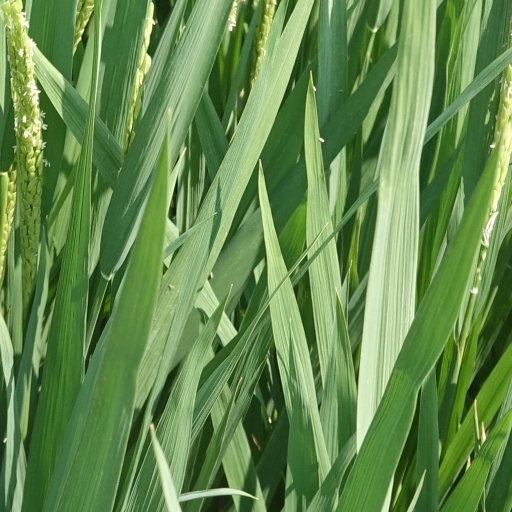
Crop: rice